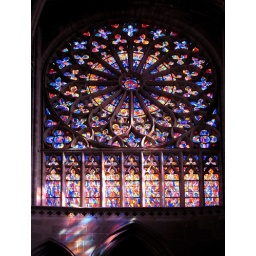
Stained glass window and reflections in church at St.Malo.